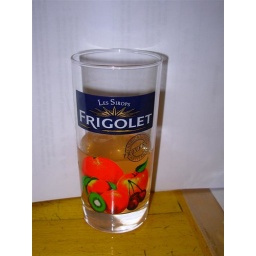
Peach water. DELICIOUS. The French put fruit flavored syrup in water and beer. I'm yet to try the beer.